Mask of Warka

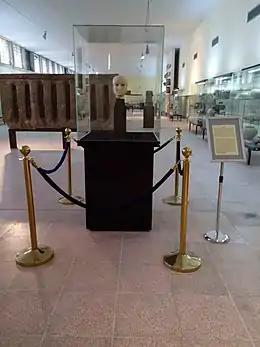
The Mask of Warka in the National Museum of Iraq today

The Mask of Warka (named after the modern village of Warka located close to the ancient city of Uruk), also known as the Lady of Uruk, dating from 3100 BC, is one of the earliest known representations of the human face. The carved white marble female face is probably a depiction of Inanna. It is approximately 20 cm (8 inches) tall, and was probably incorporated into a larger wooden cult image, though it is only a presumption that a deity is represented. It is without parallels in the period. It is in the National Museum of Iraq, having been recovered undamaged after being looted during the United States invasion of Iraq in 2003.